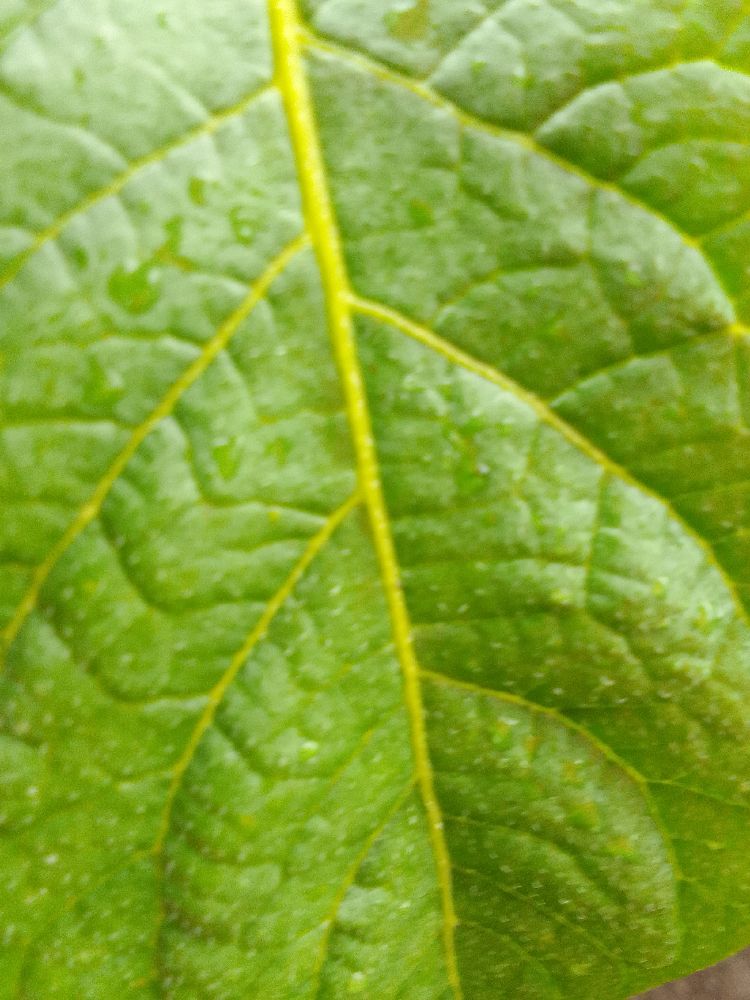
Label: Healthy